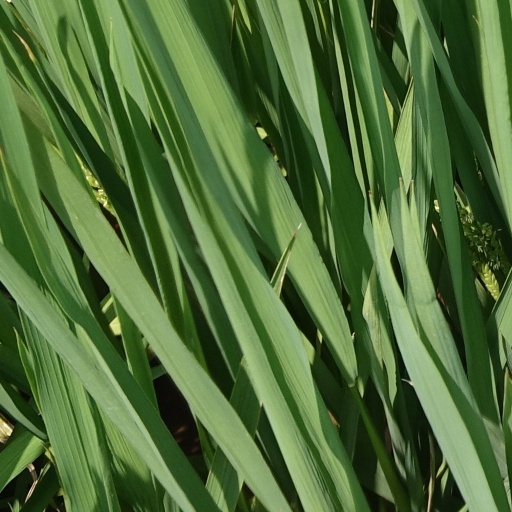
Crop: rice